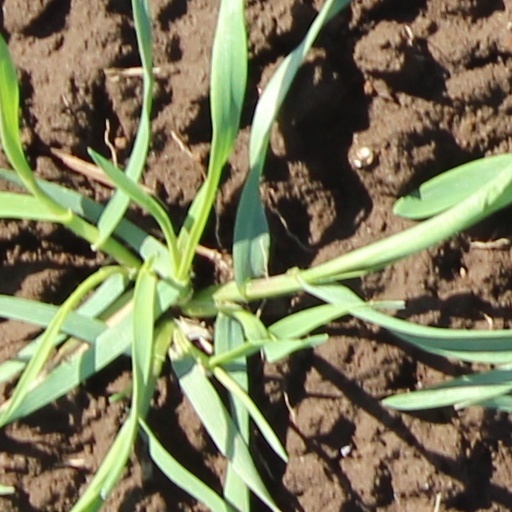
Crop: wheat